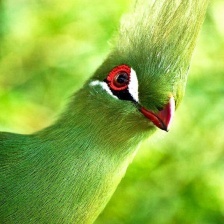
Species: GUINEA TURACO
Scientific name: TAURACO PERSA